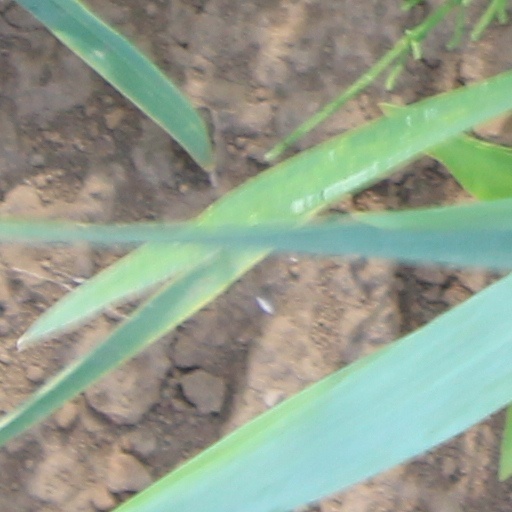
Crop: wheat